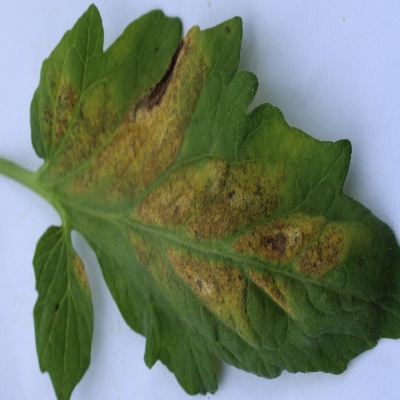
Crop: Tomato
Condition: verticulium wilt